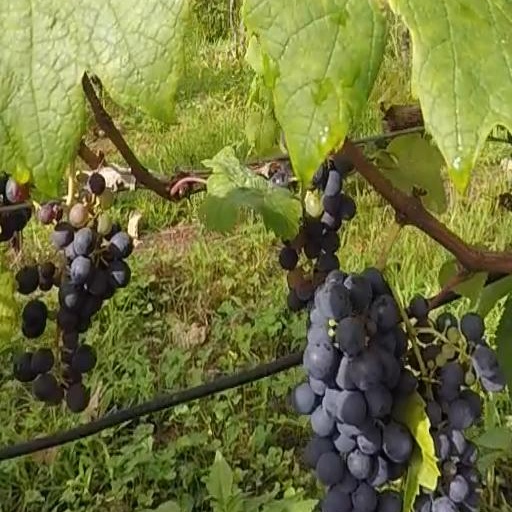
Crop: grape